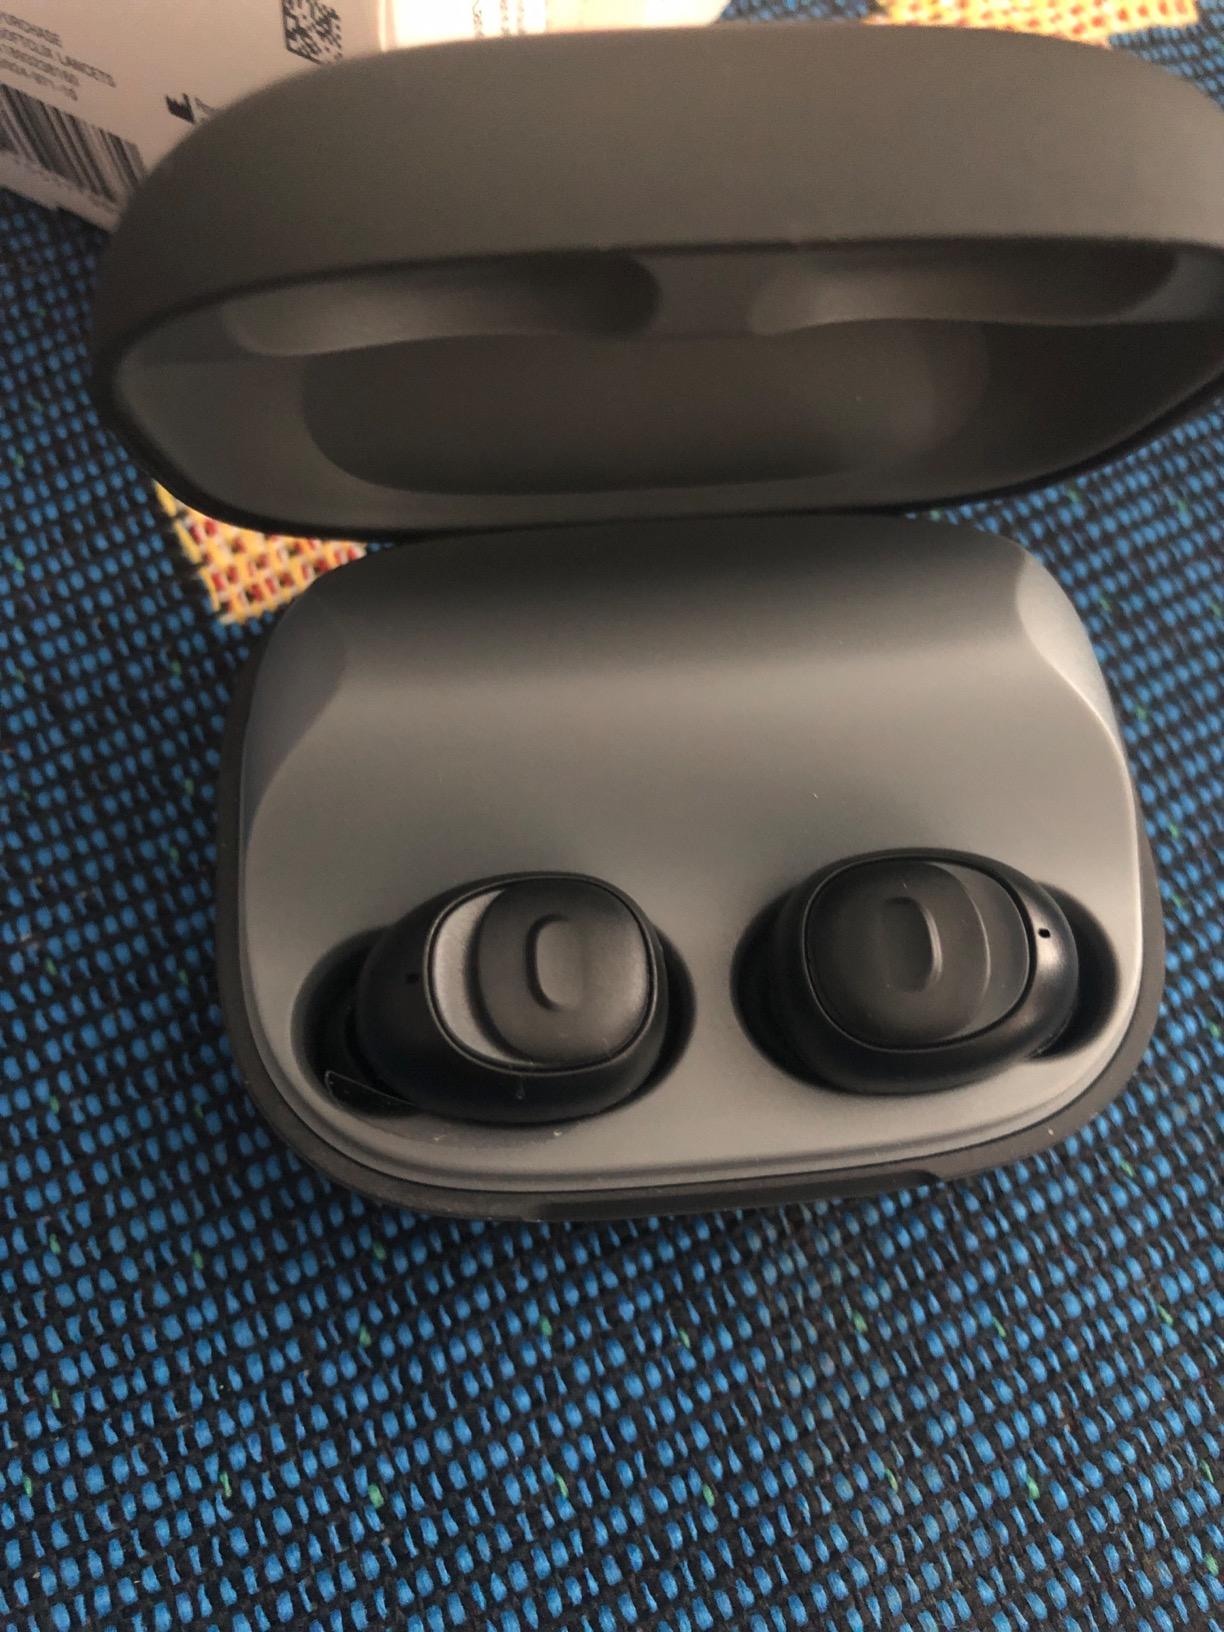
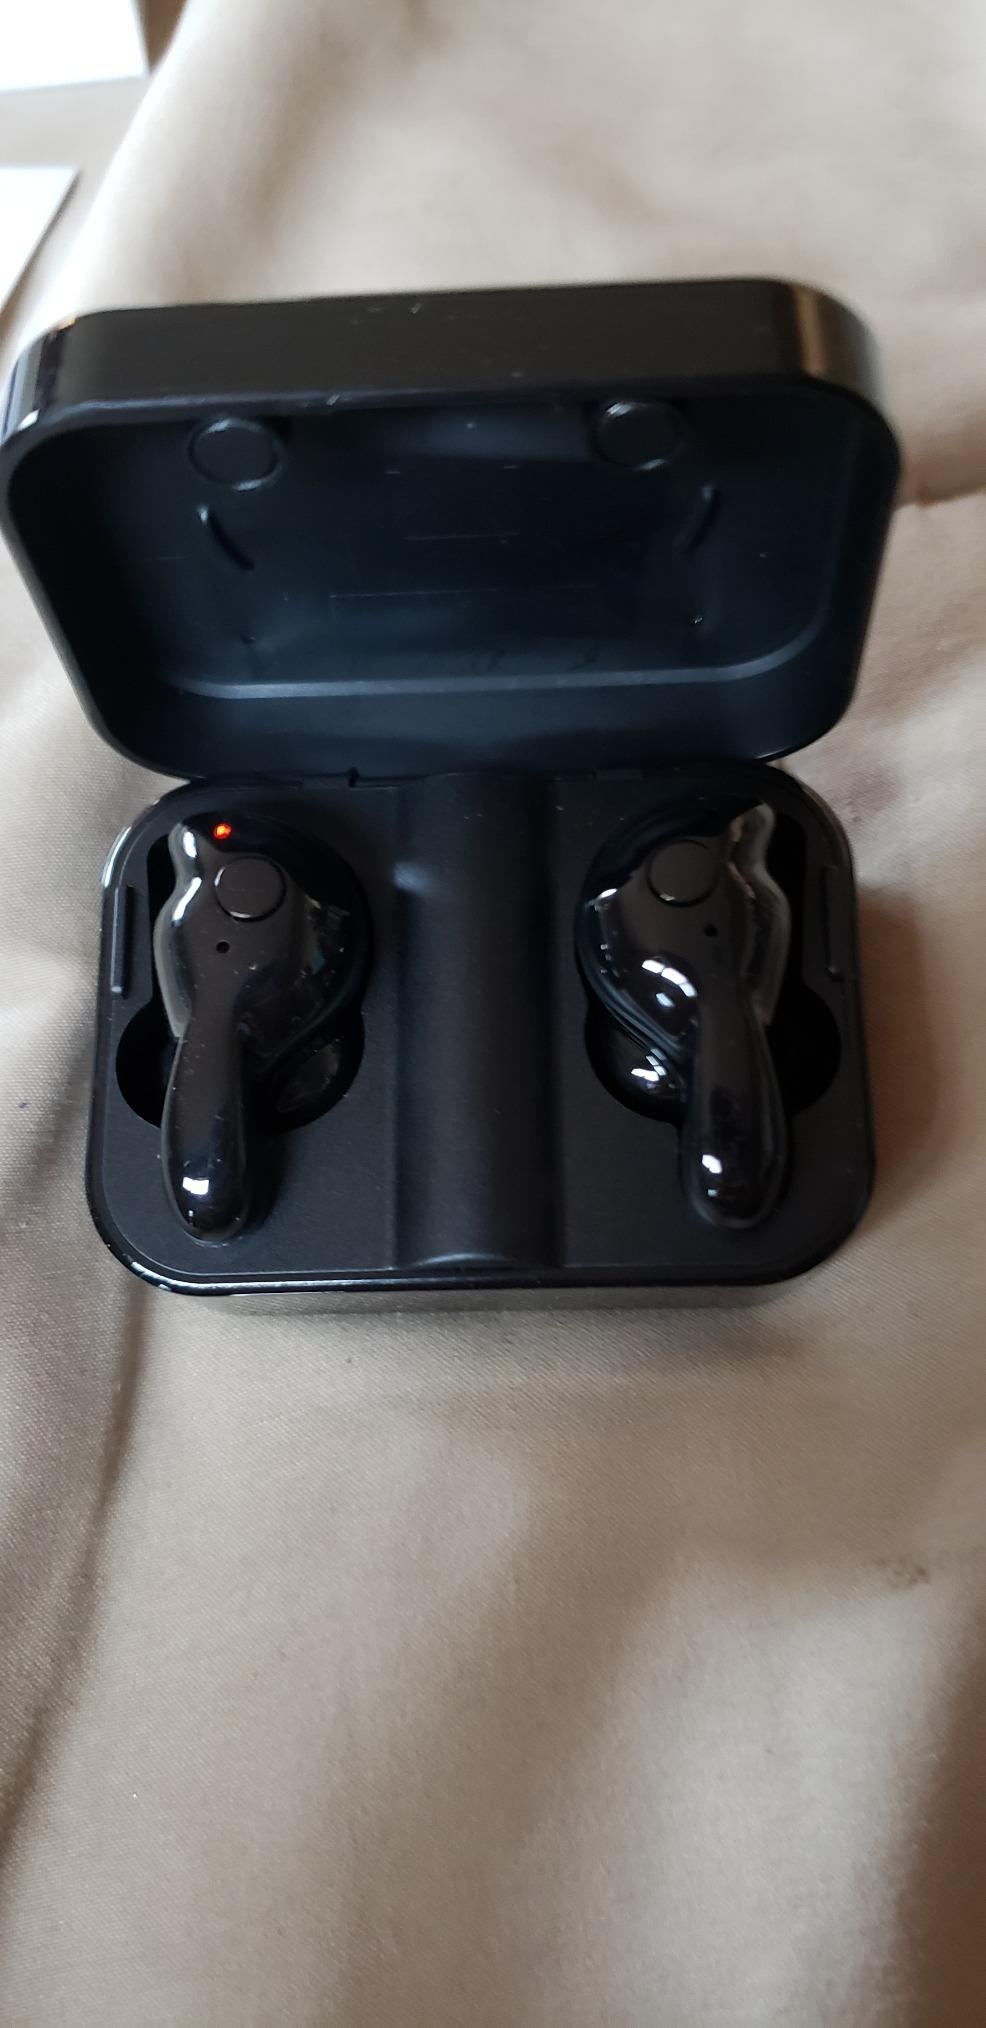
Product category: earbuds
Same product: no